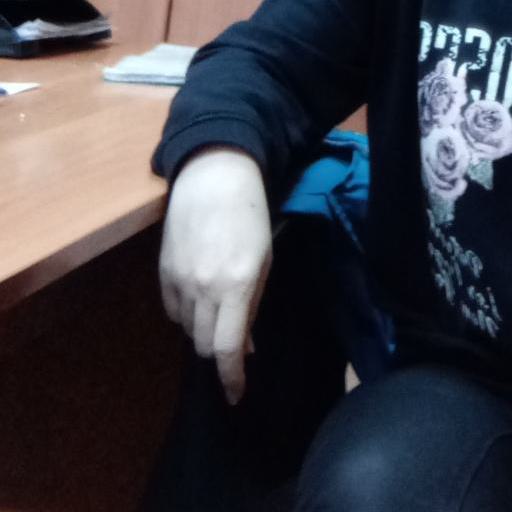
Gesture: no_gesture